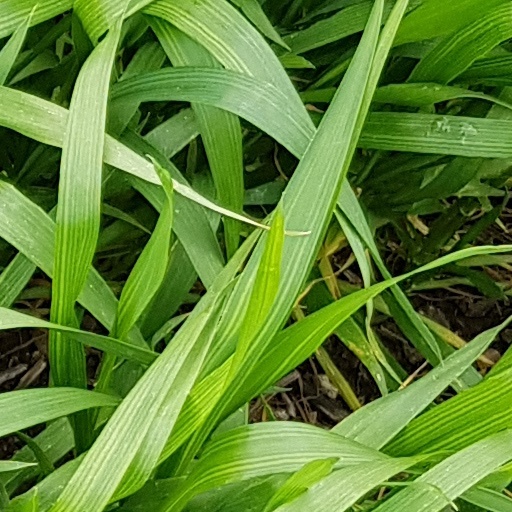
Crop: wheat